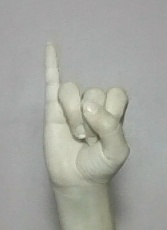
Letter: meem